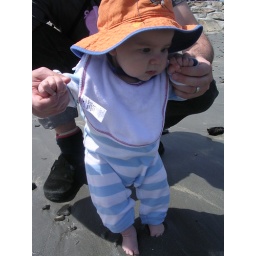
Dakota doesn't know what to make of the sand and cold ocean water in Maine.